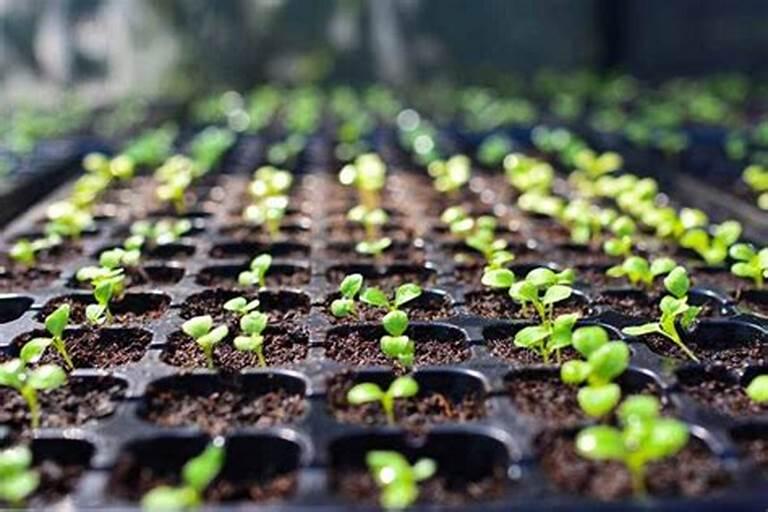
Safu yenye miche midogo ya kijani kibichi, inayochipuka kutoka kwenye udongo. Miche hiyo imepangwa kwa usawa katika nafasi maalumu, ikionesha hatua za mwanzo katika kilimo cha mbegu. Hii ni sehemu ya kilimo cha mbegu, ambapo mbegu huoteshwa katika mazingira yaliyodhibitiwa ili kuhakikisha ukuaji mzuri kabla ya kuhamishiwa shambani.